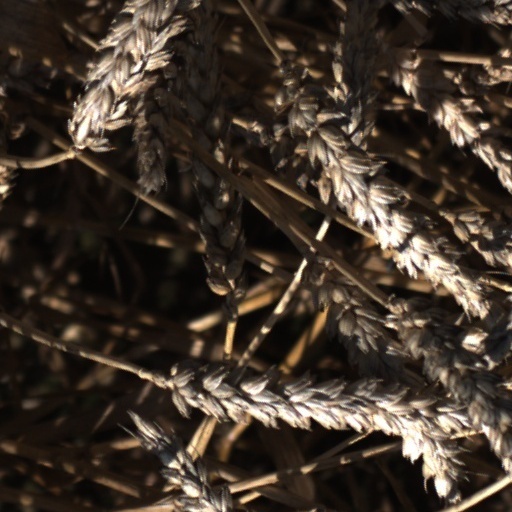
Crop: wheat